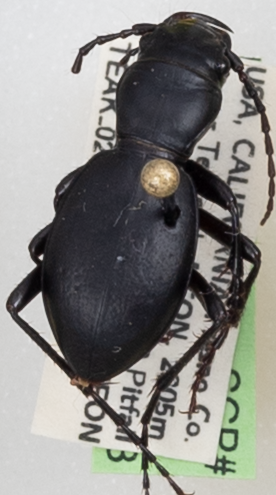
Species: Omus californicus
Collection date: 2022-06-21
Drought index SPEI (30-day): -0.926
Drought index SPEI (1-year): -1.28
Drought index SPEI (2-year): -2.09